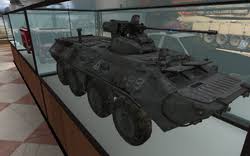
Label: BTR